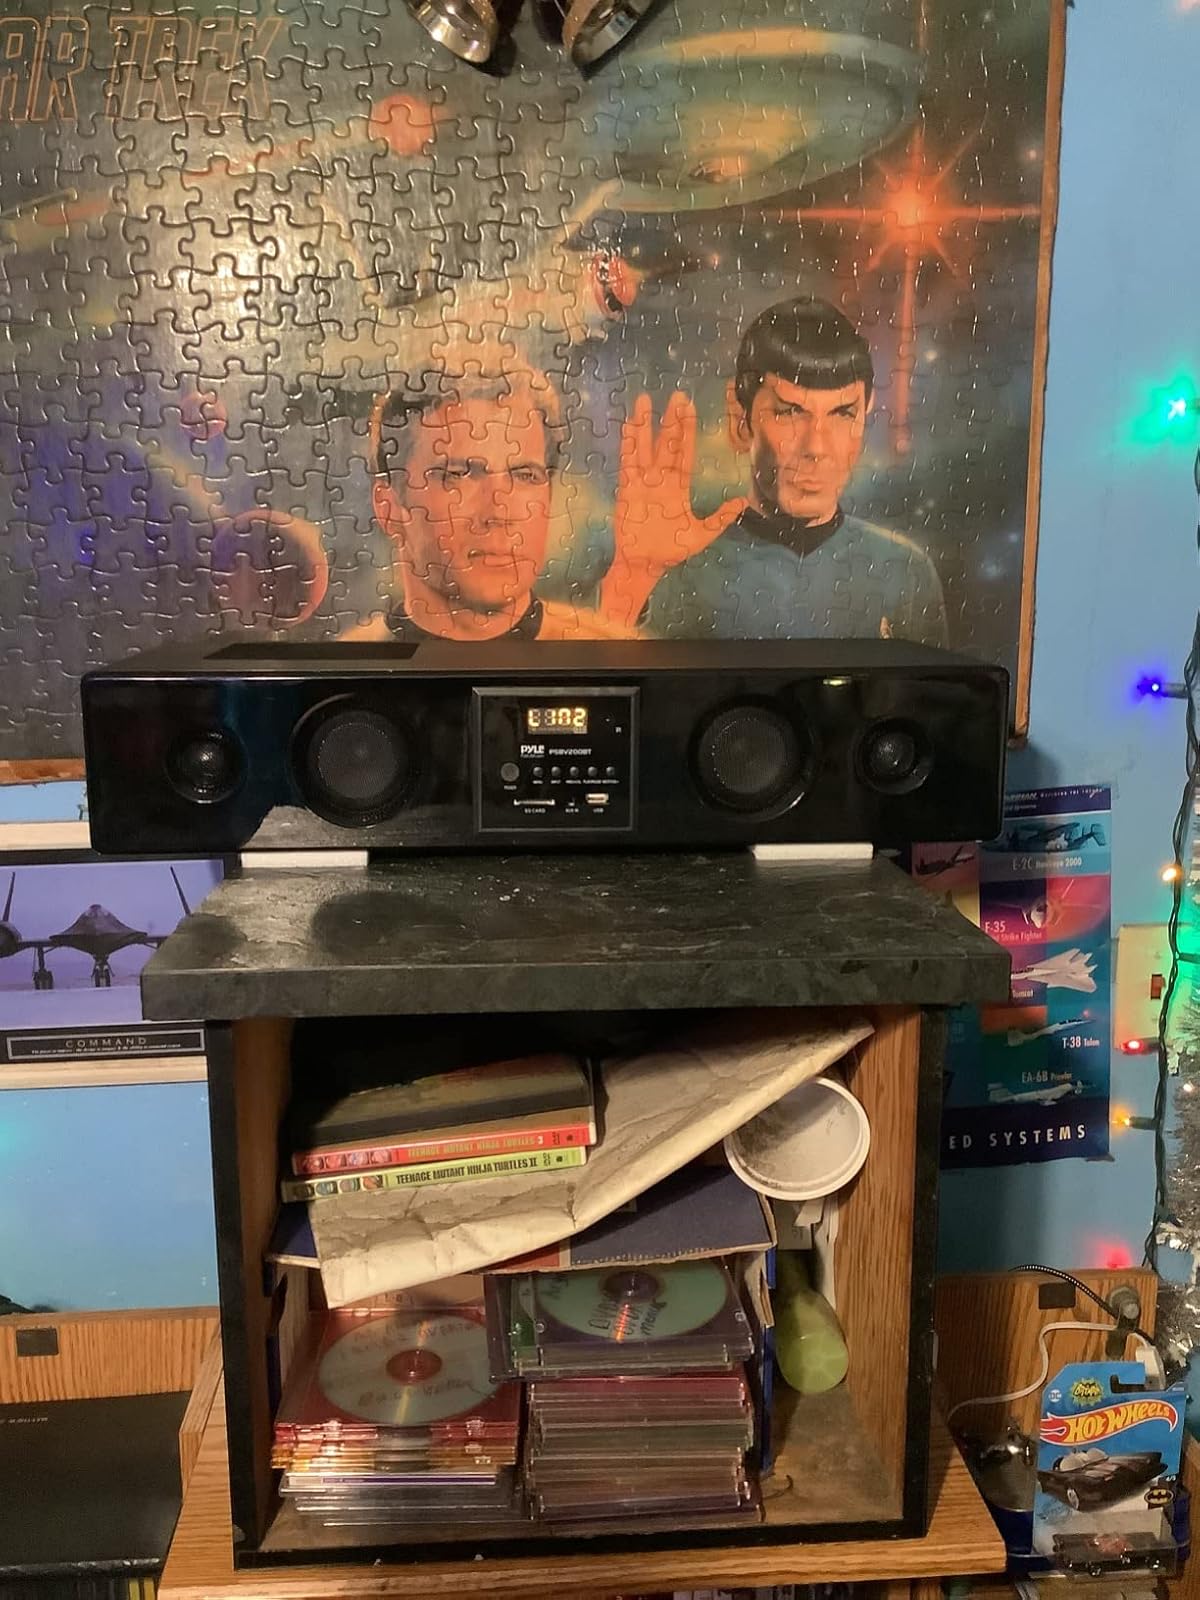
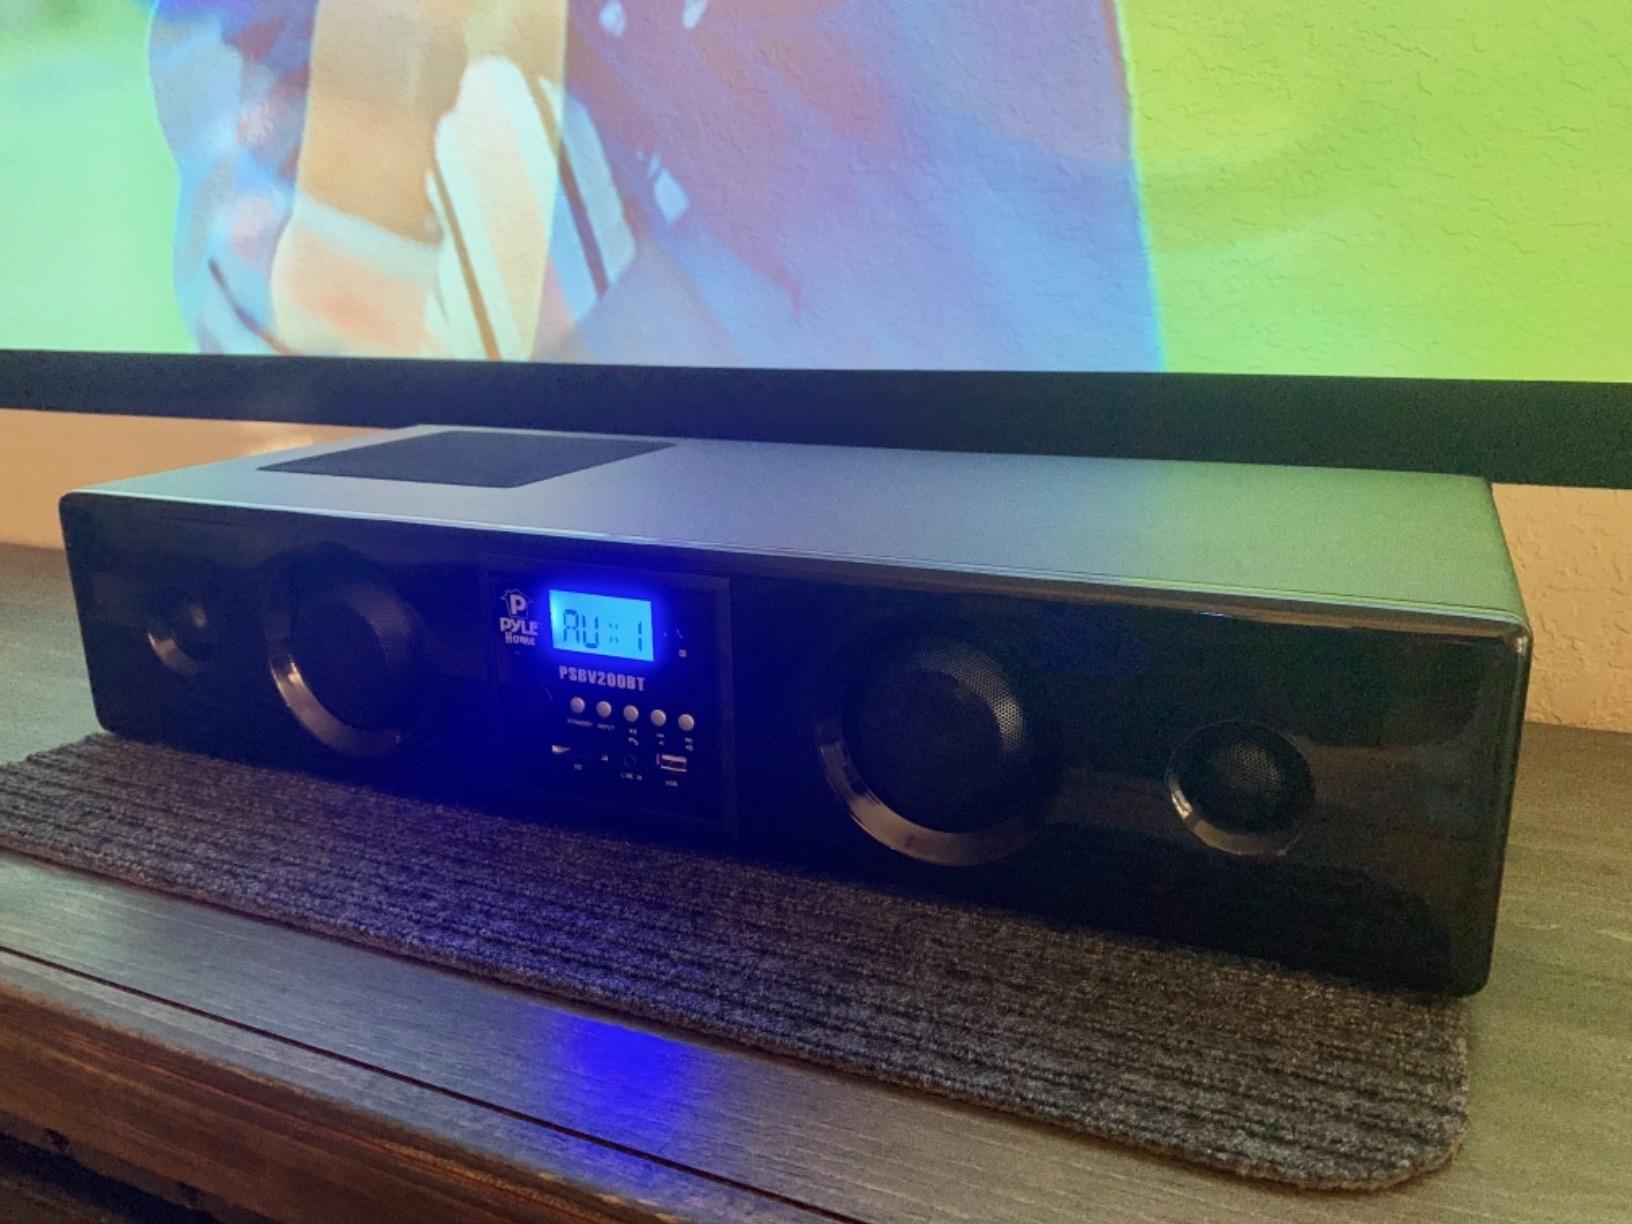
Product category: speaker
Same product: yes